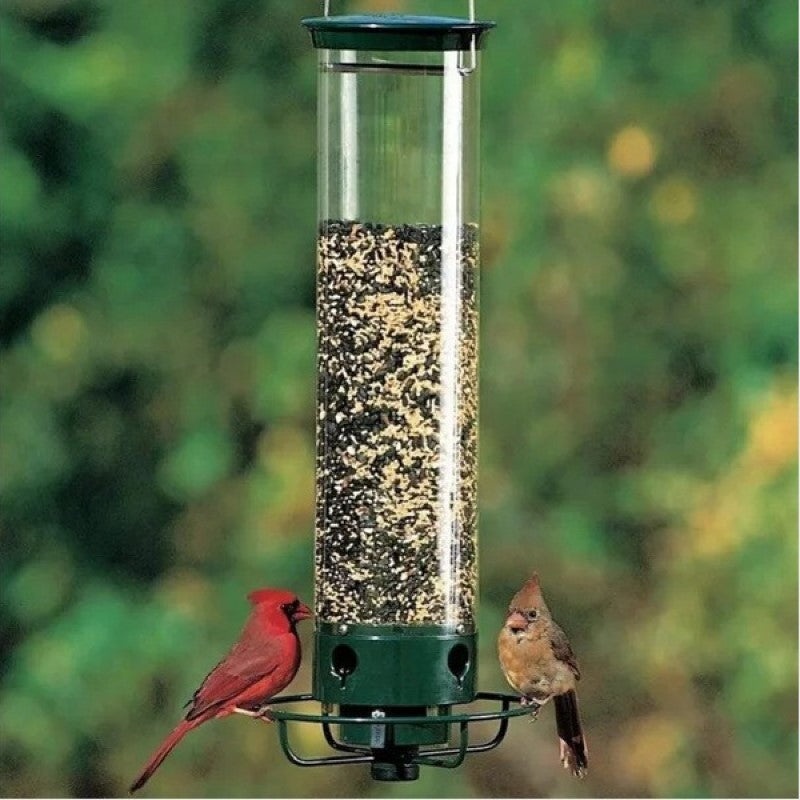
Eekhoorn bestendige vogelvoeder
Draai eekhoorns weg en houd vogels goed gevoed! FUNCTIES: Capaciteit: Vogelvoederbuis kan tot vijf pond vogelzaad bevatten en heeft vier invoerpoorten Minder zaadafval: Eekhoornbestendig ontwerp zorgt voor minder zaadafval en interne schotten zorgen ervoor dat het zaad vrij naar de poorten kan stromen Duurzaamheid: Gemaakt van zware metalen basis en dop, en de zaadbuis is UV-gestabiliseerd polycarbonaat en zal niet vervagen Eenvoudig te vullen en schoon te maken: Beschikt over een afneembaar deksel en een zaadreservoir met brede opening voor eenvoudig schoonmaken en vullen Intern schot: ontworpen om het zaad vrijelijk naar alle vier de zaadpoorten te laten stromen Gewichtsgeactiveerde zitstokring: vogels zullen het niet in gang zetten, zelfs grotere soorten zoals spechten en kardinalen, maar eekhoorns activeren het en de voerbak begint te draaien en pakt de eekhoorn voor een wilde rit voordat hij (voorzichtig) van de zitstok wordt gegooid SPECIFICATIES: Materiaal: Metaal Kleur: groen Gewicht: 55g Maat: PAKKET BESTAAT UIT: 1 × Eekhoorn bestendige vogelvoeder OPMERKING: Houd rekening met kleine meetafwijkingen als gevolg van handmatige meting. Vanwege de verschillende monitor- en lichteffecten kan de werkelijke kleur van het artikel enigszins afwijken van de kleur op de afbeeldingen.
Brand: panawink
Category: Animals & Pet Supplies > Pet Supplies > Bird Supplies > Bird Food